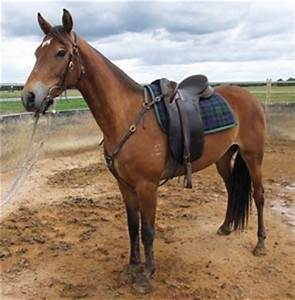
Label: horse